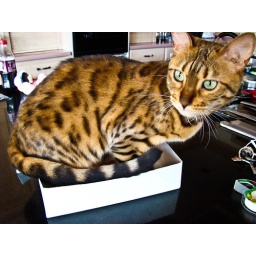
fat cat in a little box